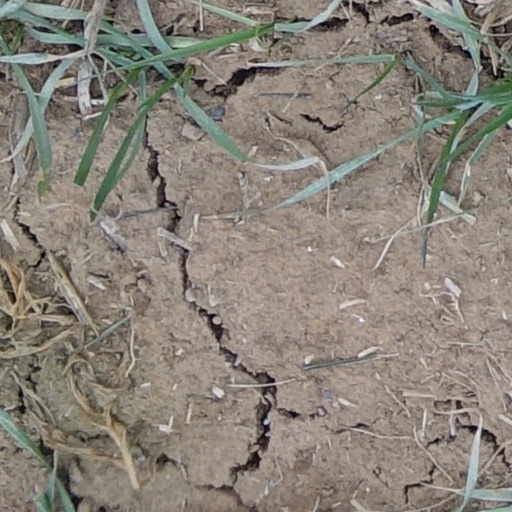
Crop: wheat